1st Sussex Artillery Volunteers

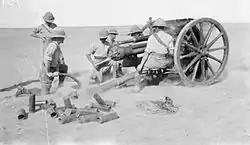
18-pounder in action in Mesopotamia.

When the Volunteers were subsumed into the new Territorial Force (TF) under the Haldane Reforms of 1908, the bulk of the 1st and 2nd Sussex RGA (V) transferred to the Royal Field Artillery (RFA), forming the I Home Counties Brigade and two batteries of the II Home Counties Brigade respectively. Two companies of the 1st Sussex remained with the RGA to form part of the Kent and Sussex RGA.